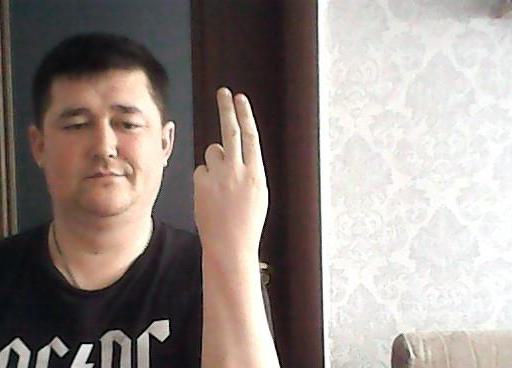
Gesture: two_up_inverted